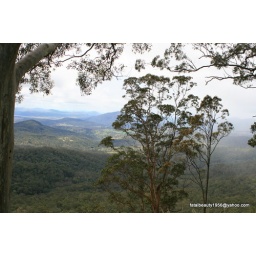
trees and clouds in the mountains